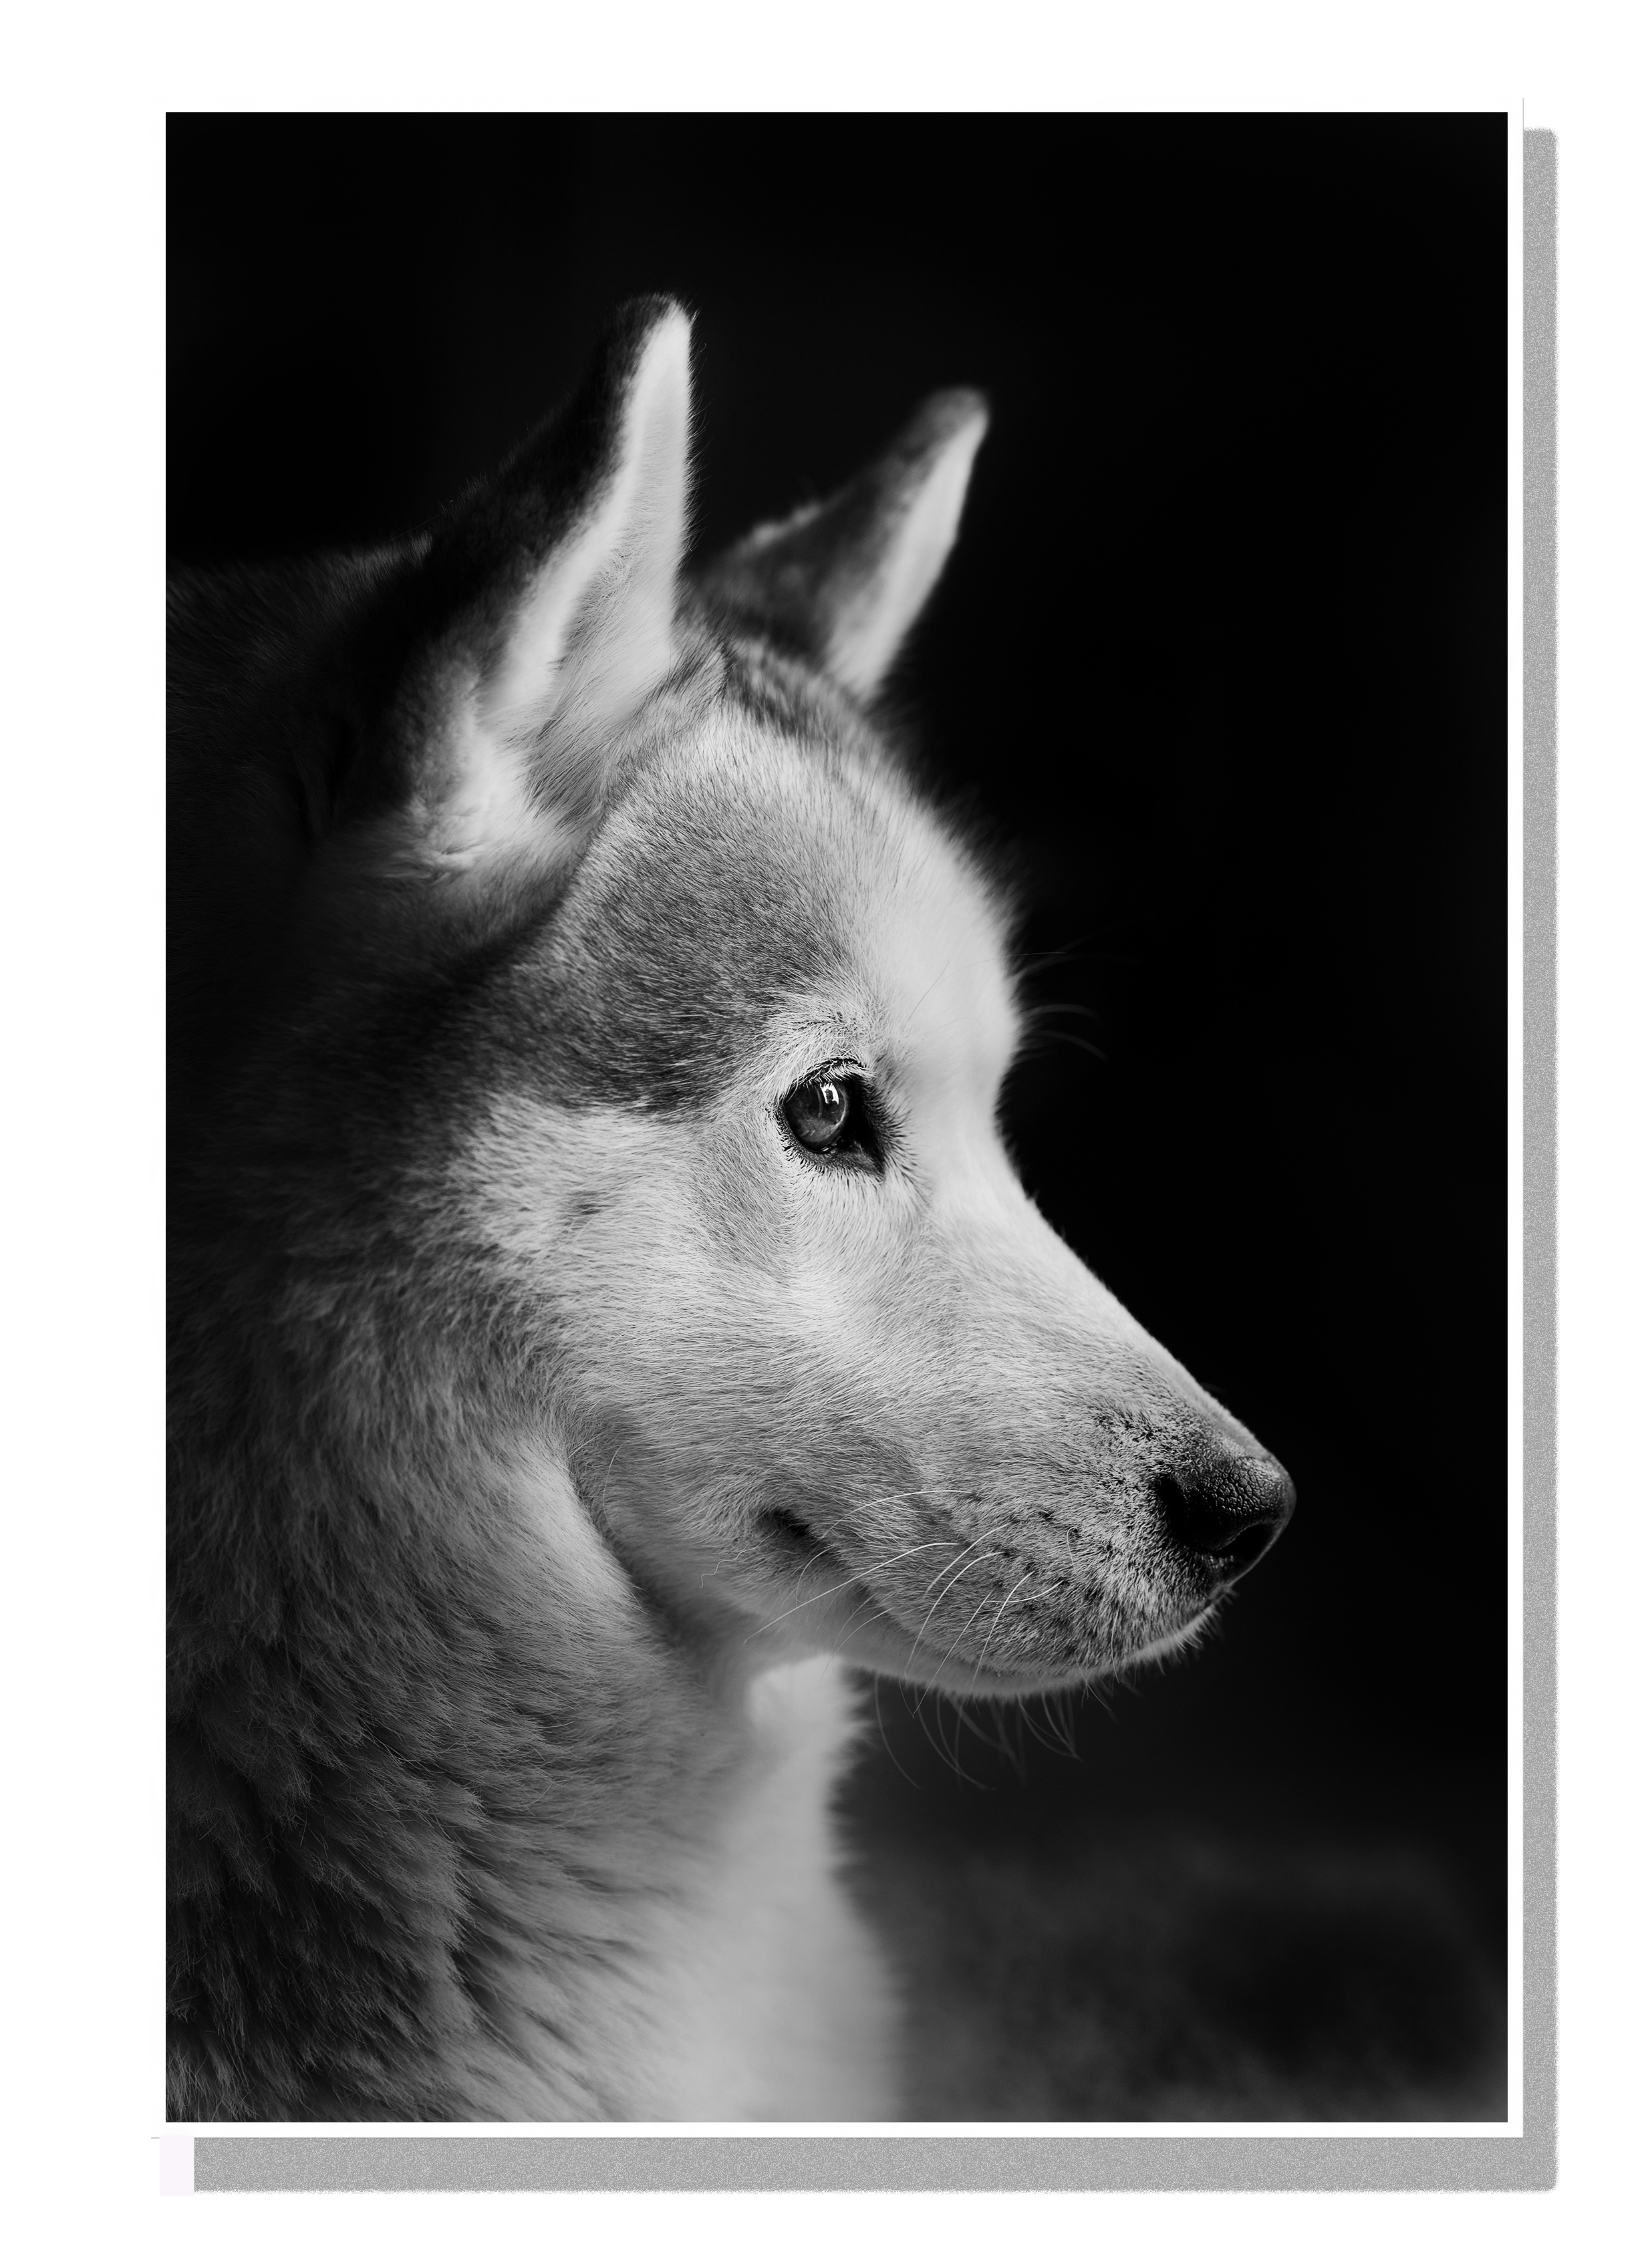
black and white, hair, house, dog, animal, canine, pet, fur, portrait, mammal, nikon, friend, husky, blackandwhite, nose, eyes, ears, vertebrate, detailed, teeth, dog breed, domesticated, companion, sled dog, siberian husky, alaskan malamute, monochrome photography, dog like mammal, dog breed group